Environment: real
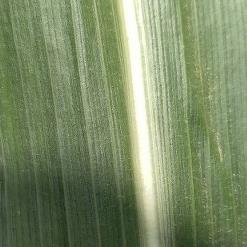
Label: healthy